Red Guards

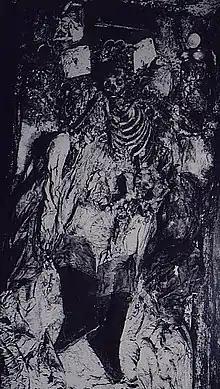
The remains of Ming dynasty Wanli Emperor at the Ming tombs. Red Guards dragged the remains of the Wanli Emperor and Empresses to the front of the tomb, where they were posthumously "denounced" and burned.

Mao Zedong expressed personal approval and support for the Red Guards in a letter to the Tsinghua University Red Guards on 1 August 1966. During the Red August of Beijing, Mao gave the movement a public boost at a massive rally on 18 August at Tiananmen Square. Mao appeared atop Tiananmen wearing an olive green military uniform, the type favored by Red Guards, but which he had not worn in many years. He personally greeted 1,500 Red Guards and waved to 800,000 Red Guards and onlookers below.